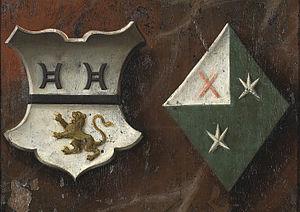
Le Triptyque de Job est un polyptyque du début du XVIᵉ siècle attribué à l'atelier de Jérôme Bosch, appartenant à la paroisse de Hoeke et conservé au Musée Groeninge, à Bruges.